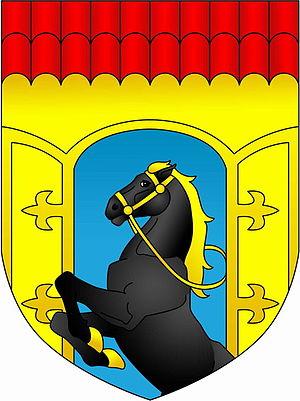
Zelva est une commune urbaine de la voblast de Hrodna ou oblast de Grodno, en Biélorussie. Sa population s'élevait à 6 795 habitants en 2017.
Une commune urbaine est la désignation officielle d'un certain type de localité à caractère urbain, utilisée en Biélorussie et dans 9 autres pays issus de l'ancienne Union soviétique.
Le raïon de Zelva est une subdivision de la voblast de Hrodna ou oblast de Grodno, en Biélorussie. Son centre administratif est la commune urbaine de Zelva.